Bear Grylls

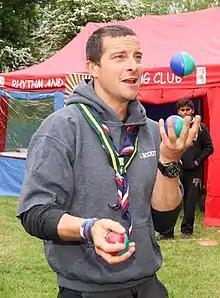
Grylls juggling in 2016

Grylls was used by the UK Ministry of Defence to head the Army's anti-drugs TV campaign, and featured in the first ever major advertising campaign for Harrods. Grylls has been a guest on numerous talk shows including "Friday Night with Jonathan Ross", "The Oprah Winfrey Show", "Late Night with Conan O'Brien", "The Tonight Show with Jay Leno", "Attack of the Show!", "Late Show with David Letterman", "Jimmy Kimmel Live!" and "Harry Hill's TV Burp". Grylls recorded two advertisements for Post's Trail Mix Crunch Cereal, which aired in the US from January 2009. He also appeared as a "distinguished instructor" in Dos Equis' "Most Interesting Academy" in a webisode named "Survival in the Modern Era". He appeared in a five-part web series that demonstrates urban survival techniques and features Grylls going from bush to bash. He also has marketed the Alpha Course, a course on the basics of the Christian faith. In 2013, Grylls appeared in an airline safety video for Air New Zealand entitled "Bear Essentials of Safety", filmed against the backdrop of the Routeburn Track on the southern tip of New Zealand's South Island. In 2014, Grylls appeared on "Piers Morgan's Life Stories".